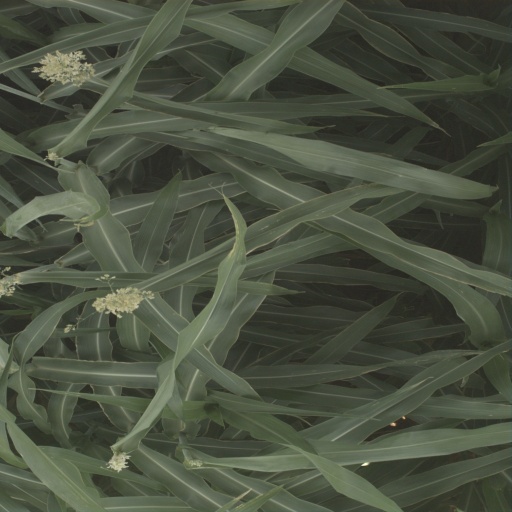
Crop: sorghum